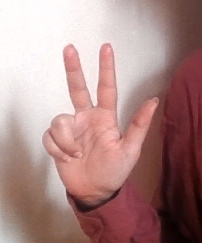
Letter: al